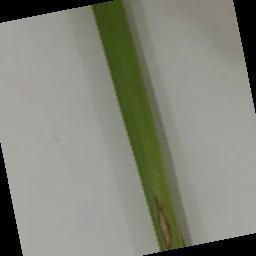
Label: Rice___Leaf_Blast